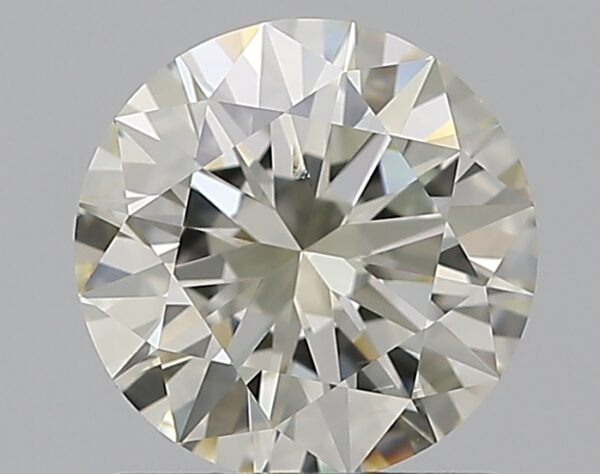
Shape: round
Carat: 1
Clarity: SI1
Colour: L
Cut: EX
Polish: EX
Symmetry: EX
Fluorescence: F
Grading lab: GIA
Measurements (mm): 6.45 x 6.49 x 3.93